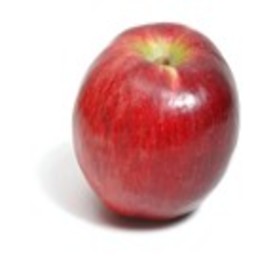
Label: Apple